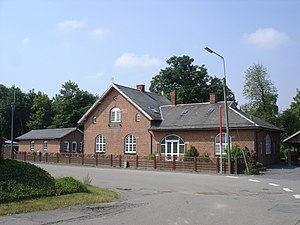
Jerslev Sjælland
Jerslev station.
Jerslev Station fra vejsiden
Jerslev er en by i Lille Fuglede Sogn, Ars Herred, nu næsten sammenvokset med Ubby.